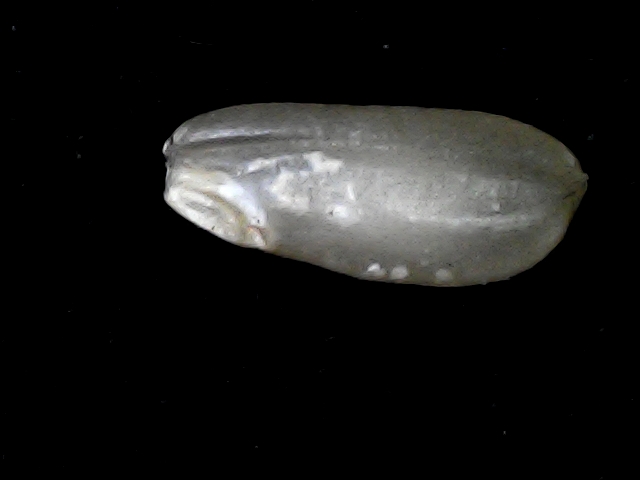
Rice variety: BD51